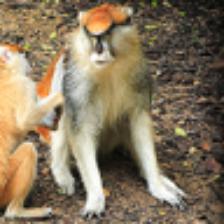
Label: NonHuman